FC Groningen

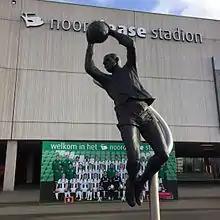
A statue of Van Leeuwen in front of Euroborg

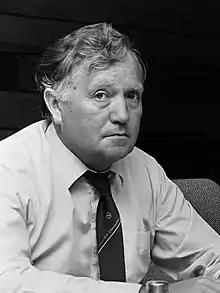
A black and white picture of De Vries

Established in 1921, GVAV were founder members of the Eredivisie in 1956, the first tier of Dutch football. At the time, they were one of four professional teams from the city of Groningen, alongside Be Quick, Velocitas and . GVAV soon faced significant financial difficulties; as a result, "Stichting Betaald Voetbal GVAV" was established in 1963—a triumvirate of GVAV, the Groningen City Council and a consortium of local businesses. Each party contributed 300,000 Dutch guilders, becoming equal shareholders in the foundation. GVAV's finances remained fragile, however, also putting the future of professional football in Groningen at risk, especially as GVAV had become the city’s only remaining professional team. The side remained in the Eredivisie until they were relegated to the Eerste Divisie in 1969–70.